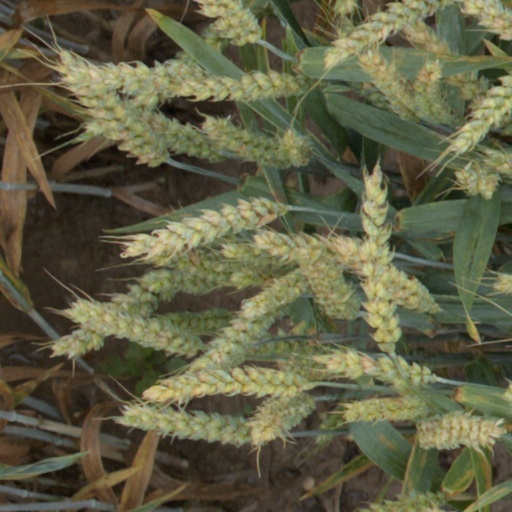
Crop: wheat